Tehran Conference

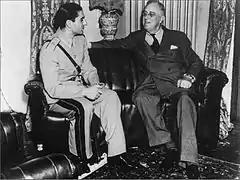
The Shah of Iran, shortly after his father's forced abdication during the Anglo-Soviet Invasion of Iran, meeting with American president Franklin D. Roosevelt during the Conference

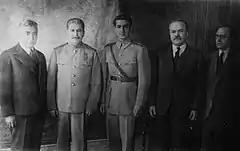
The Shah of Iran (center), pictured to the right of Joseph Stalin at the Tehran Conference (1943)

As Stalin had been advocating for a second front since 1941, he was very pleased and felt that he had accomplished his principal goal for the meeting. Moving on, Stalin agreed to enter the war against Japan once Germany was defeated: